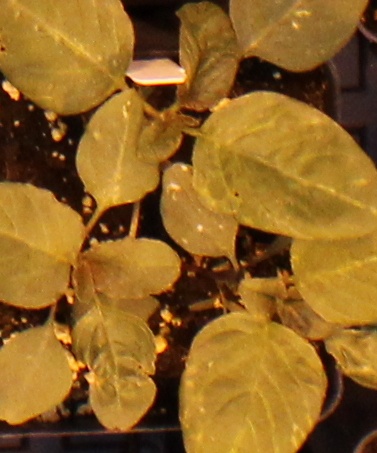
Label: Redroot Pigweed